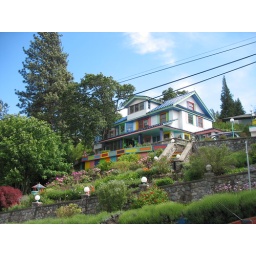
Very, very colorful house in Hood River, OR (oh, and clear sky! And sun!)